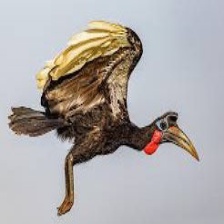
Species: ABYSSINIAN GROUND HORNBILL
Scientific name: BUCORVUS ABYSSINICUS
ImageNet parent category: hornbill